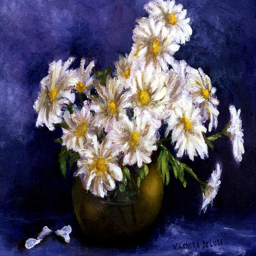
these are daisies in a deep purple background .